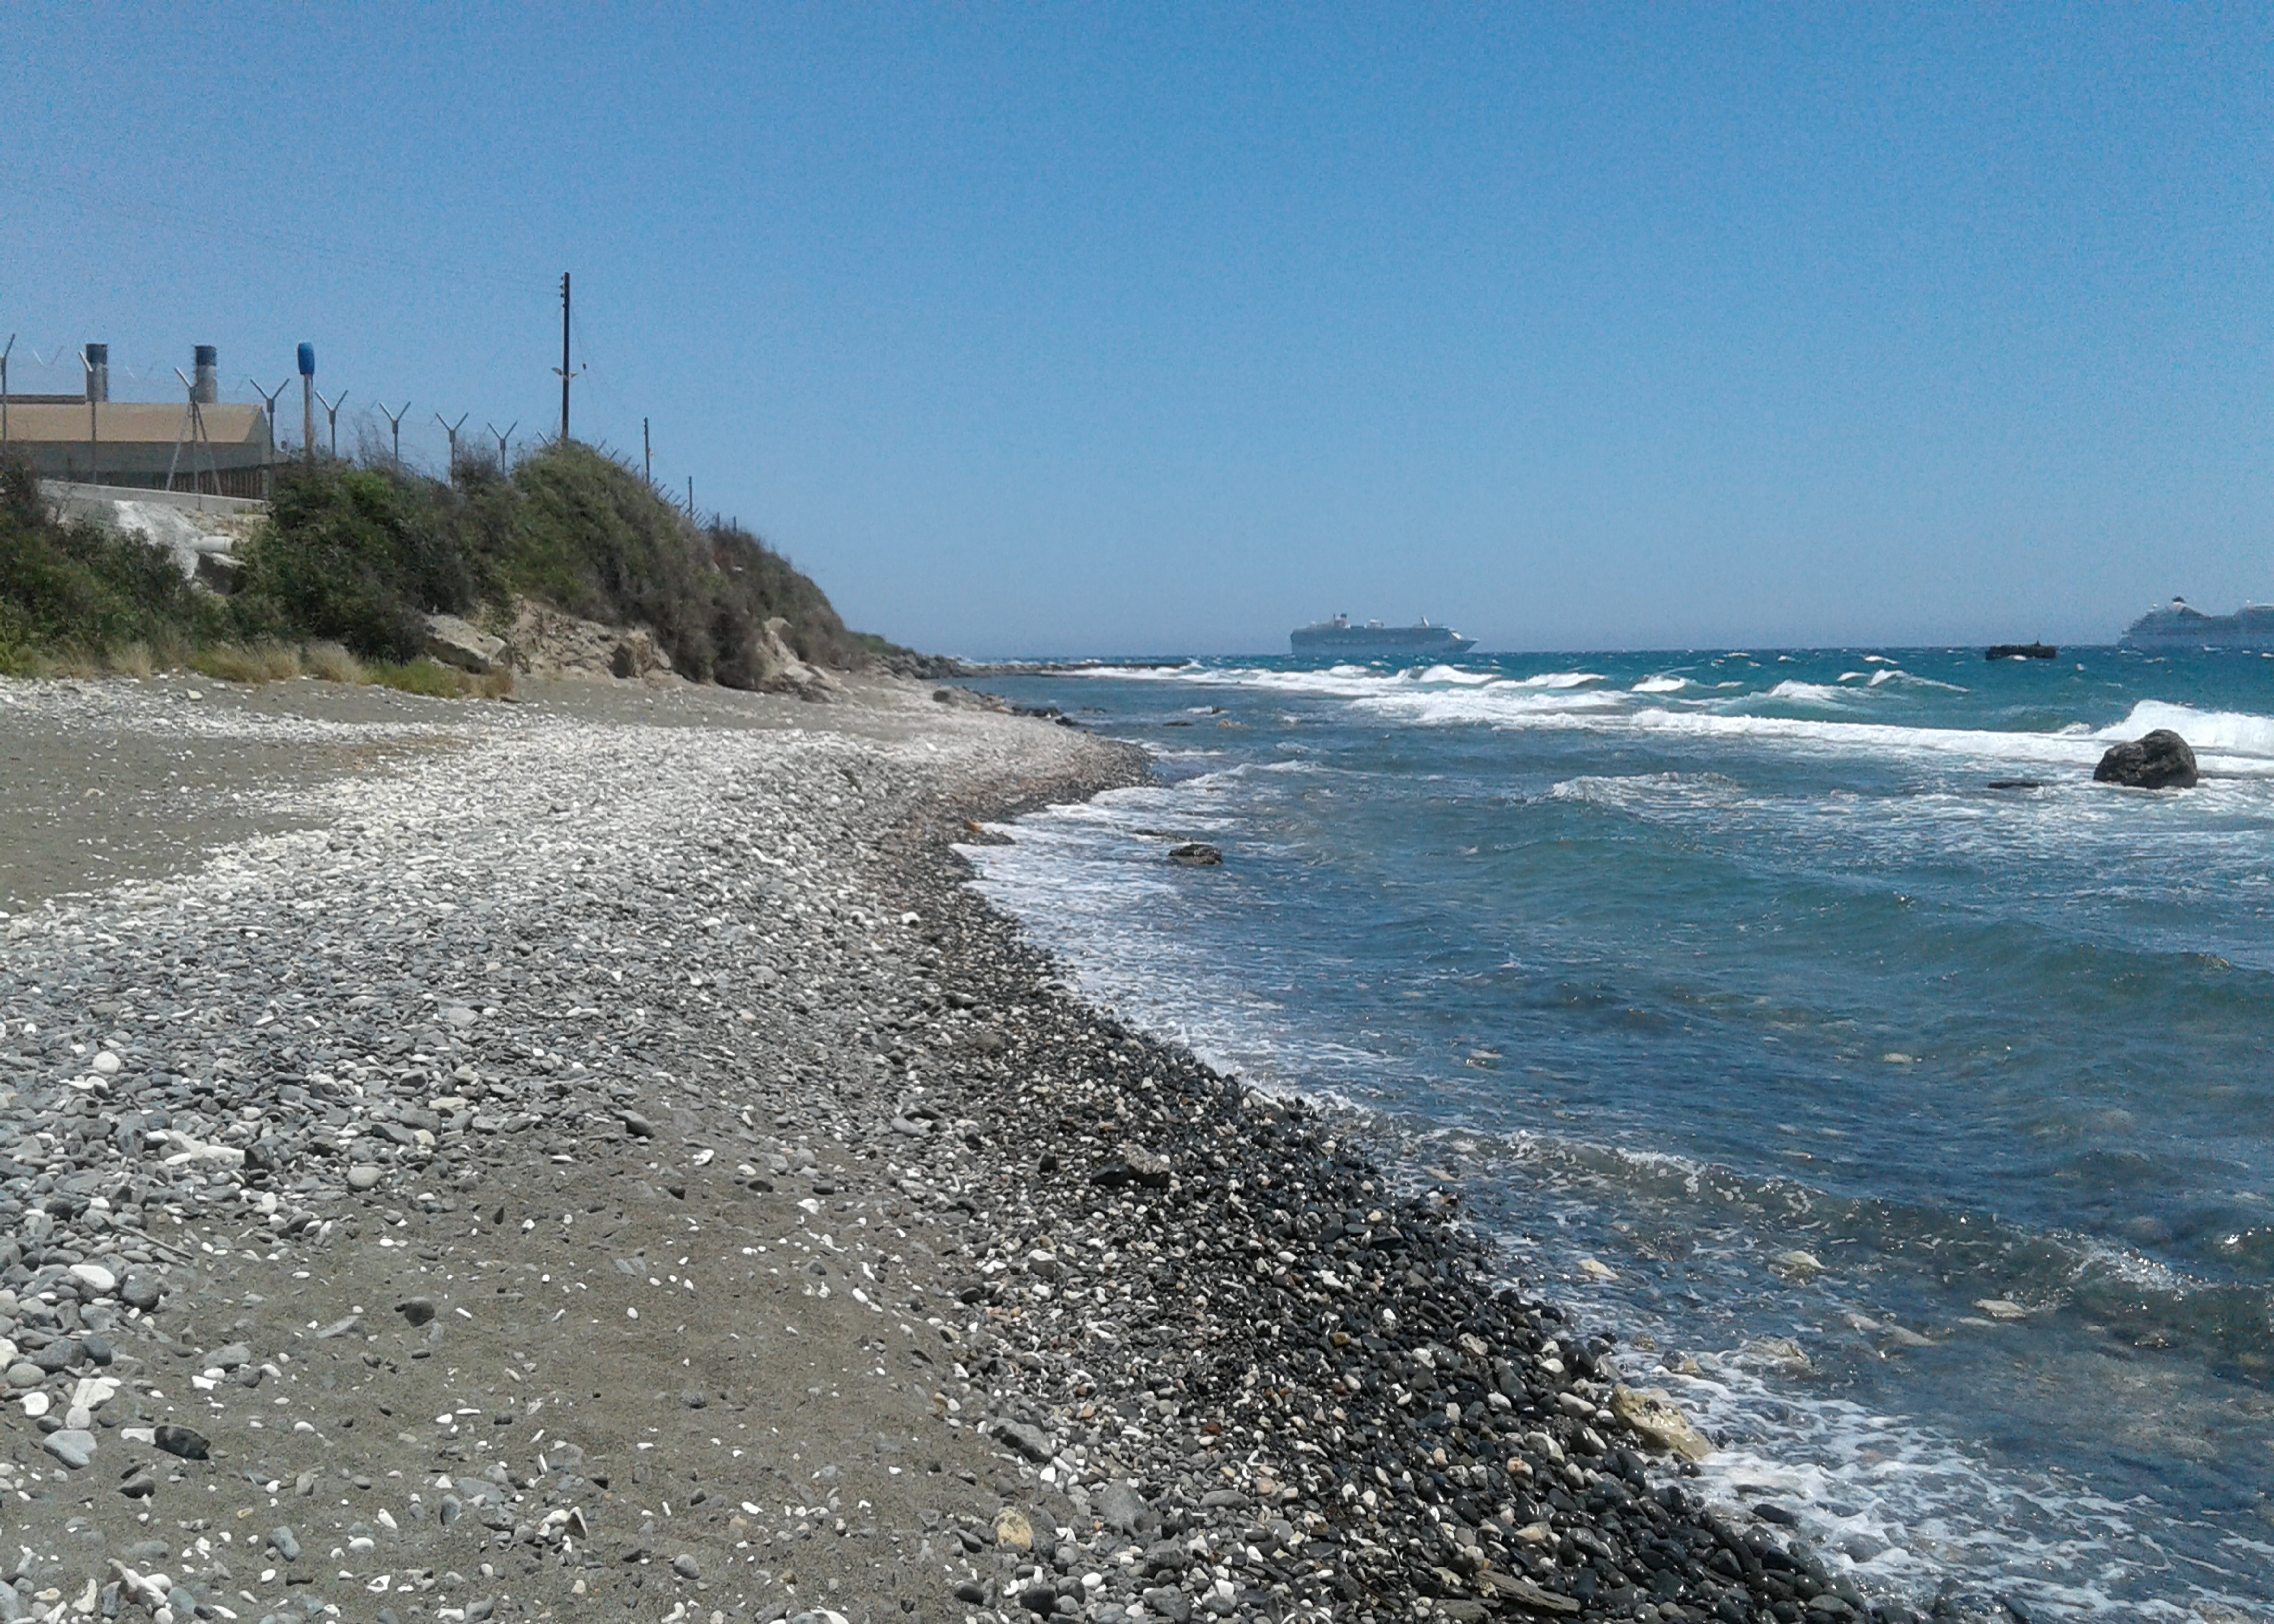
sky, sea, vessel, coast, sand, water, gravel, waves, wave, blue, water resources, azure, cloud, coastal and oceanic landforms, beach, bank, plant, natural landscape, horizon, morning, waterway, landscape, wind wave, headland, calm, shore, tree, rock, wind, geology, road, wilderness, cape, bay, ocean, klippe, inlet, sound, tropics, tower, promontory, pebble, lake, cliff, tide, winter, Raised beach, road surface, soil, mountain, cove, vacation